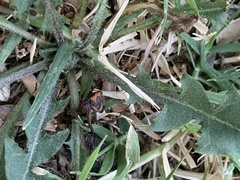
Species: Lactrodectus_hesperus